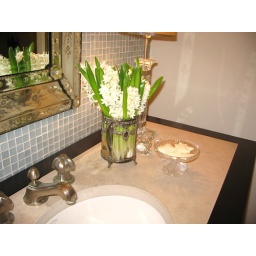
Concrete Countertop and glass tile backsplash. Hyacinths in glass and silver container